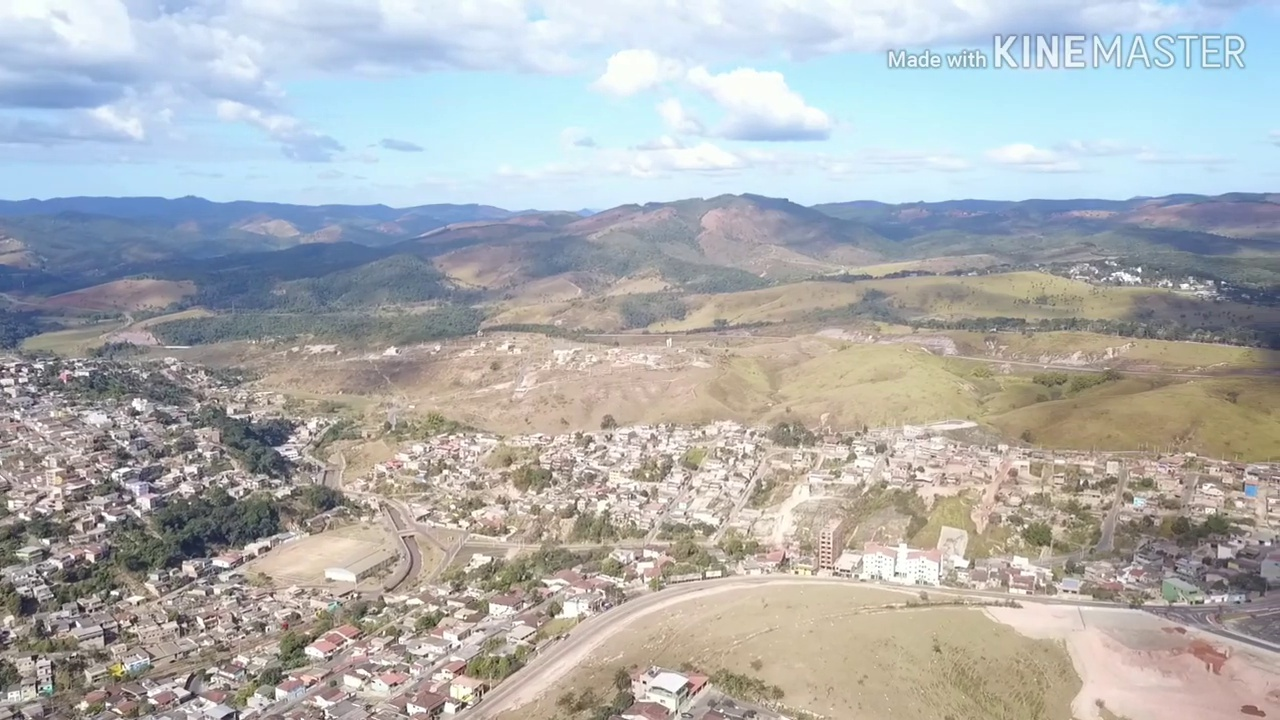
Fire: no
Smoke: no